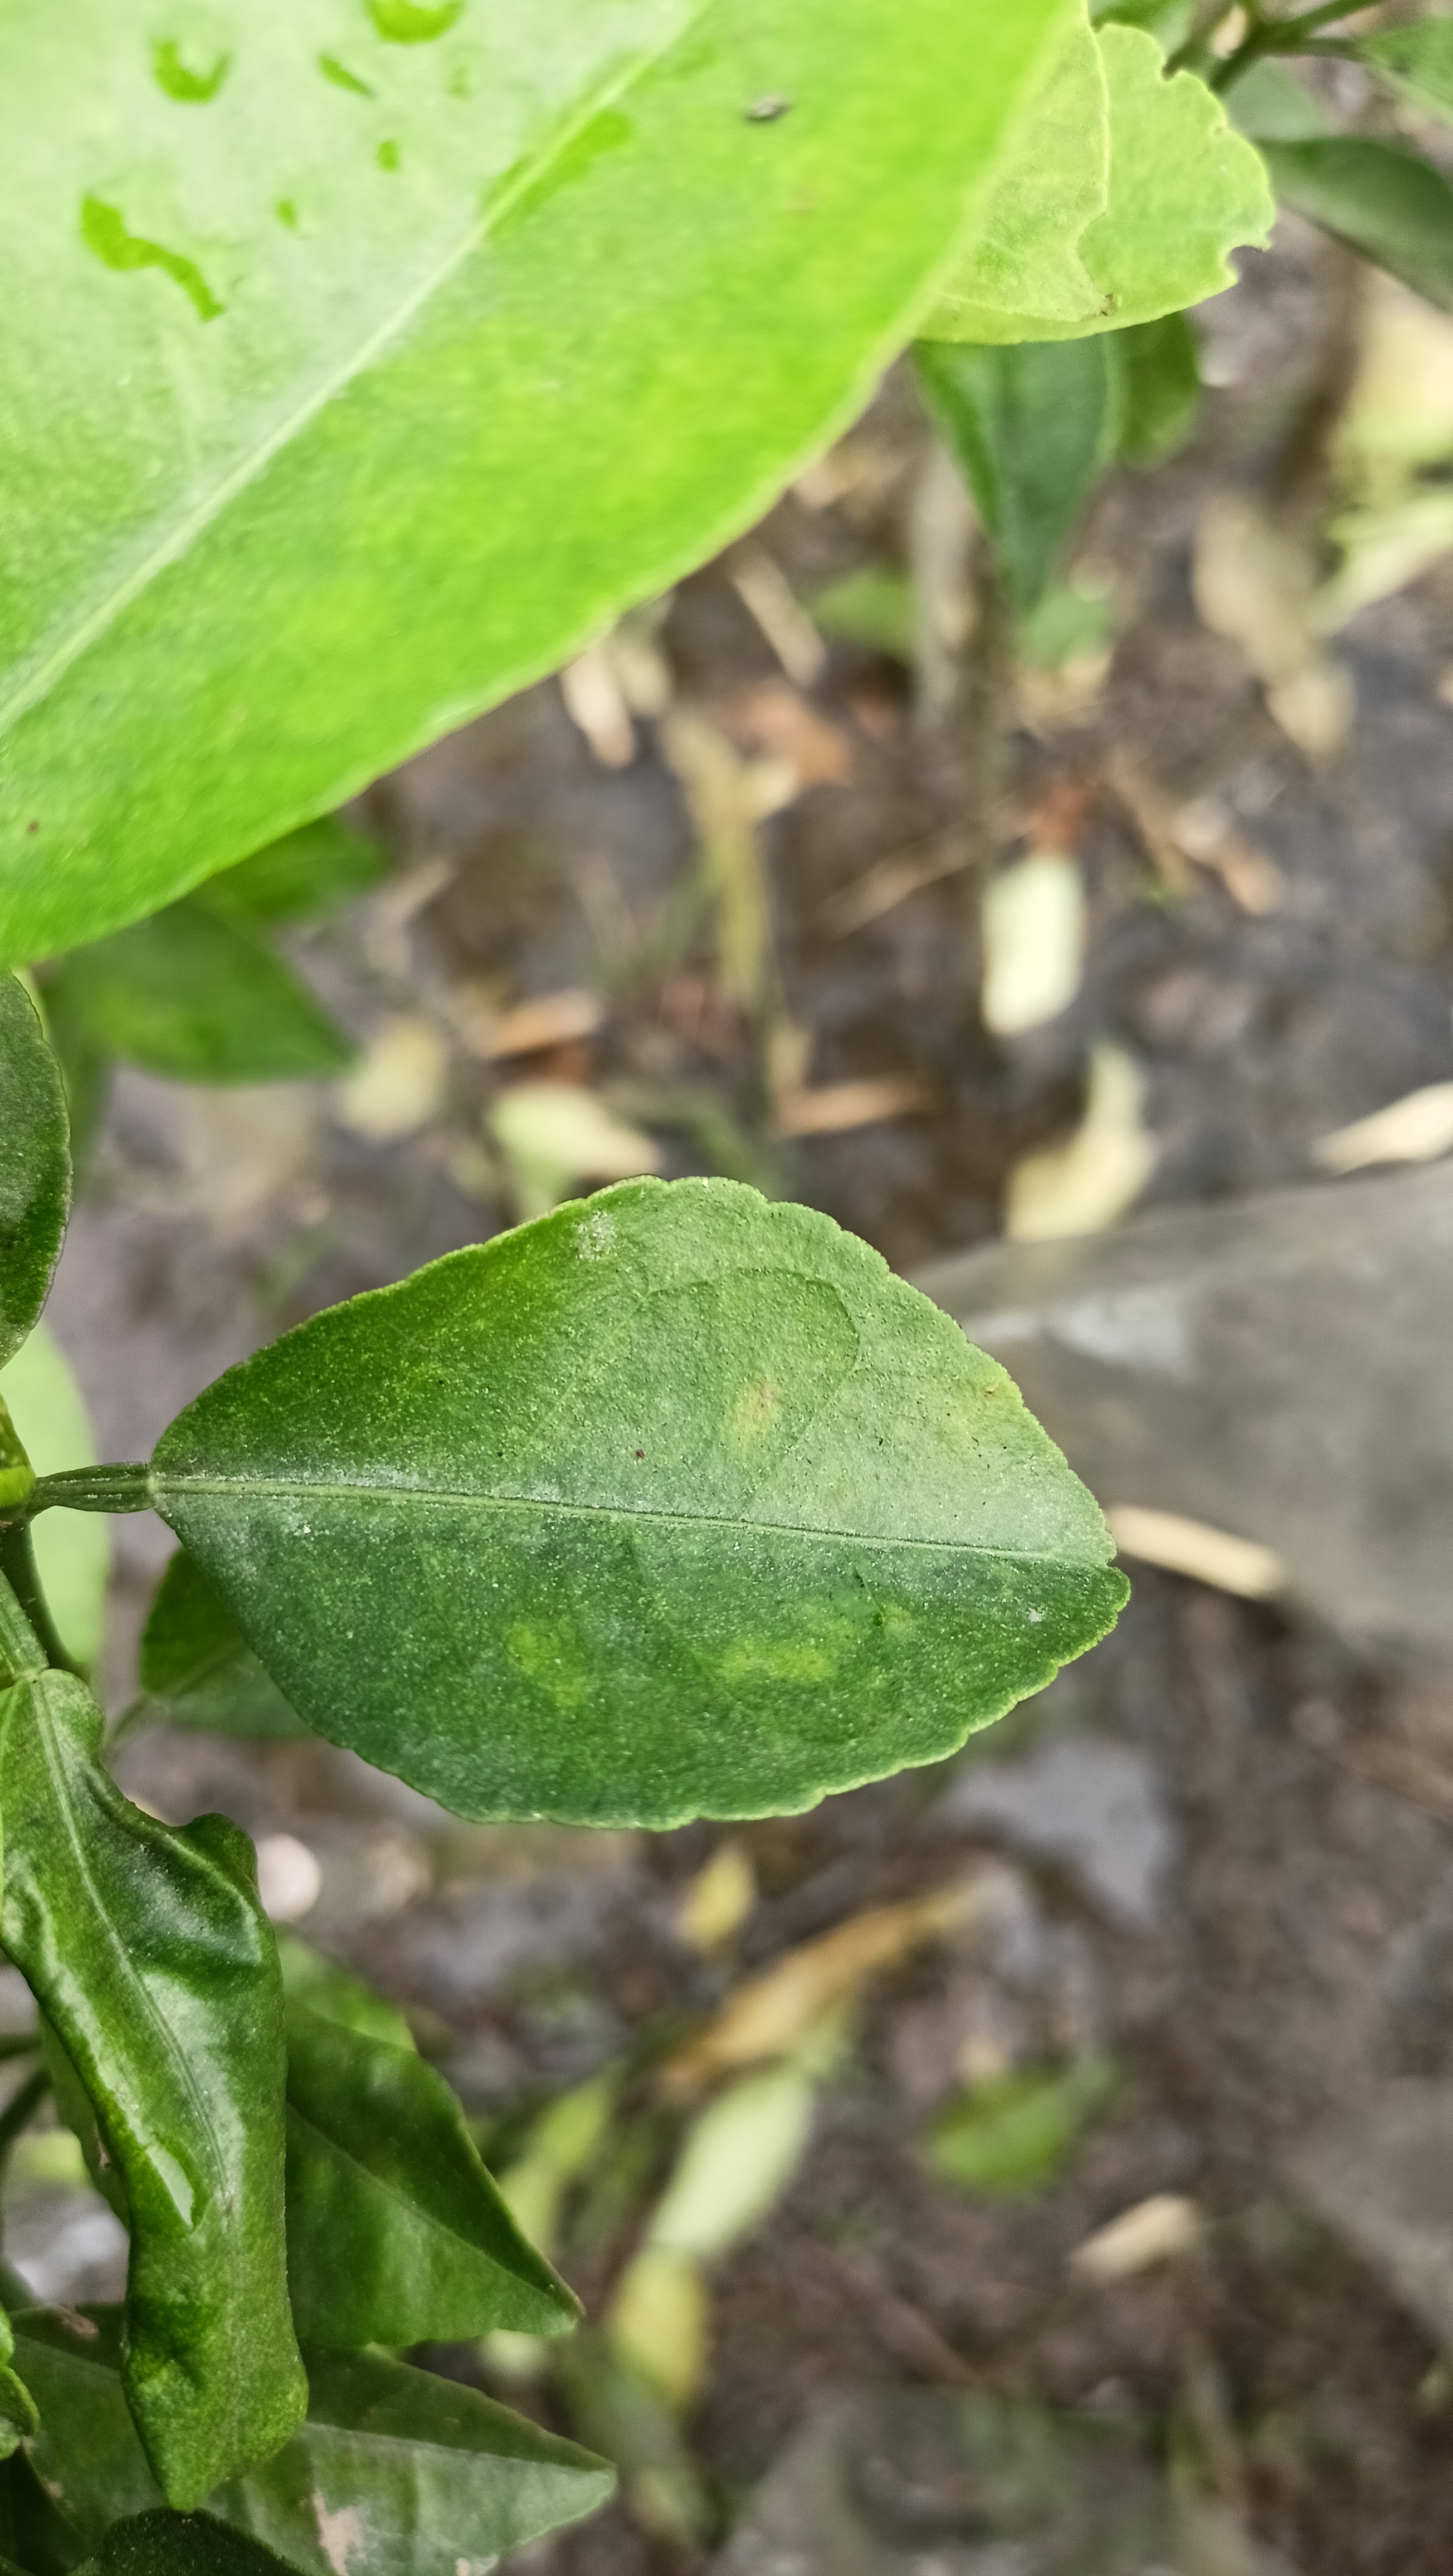
Mandarin leaf variety: China Mishti